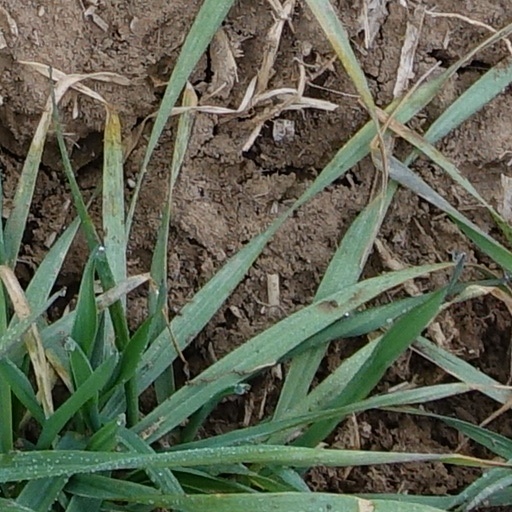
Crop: wheat